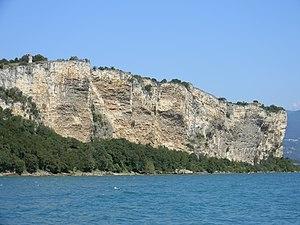
Falaise de Manerba del Garda, Lac de Garde, Italie.